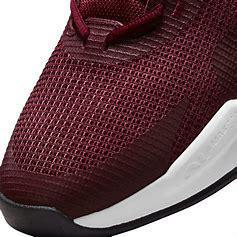
Brand: Nike
Model: Air Max Alpha 5